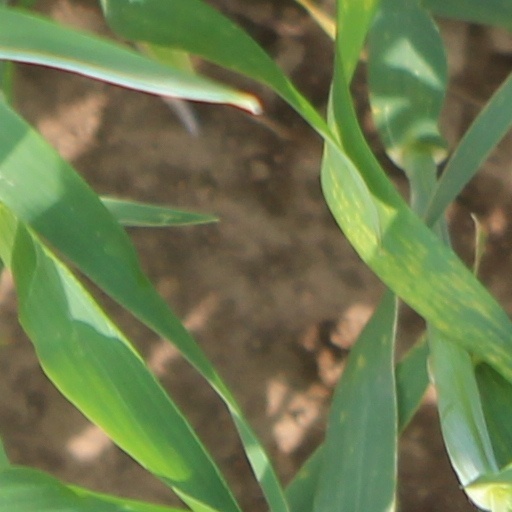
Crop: wheat